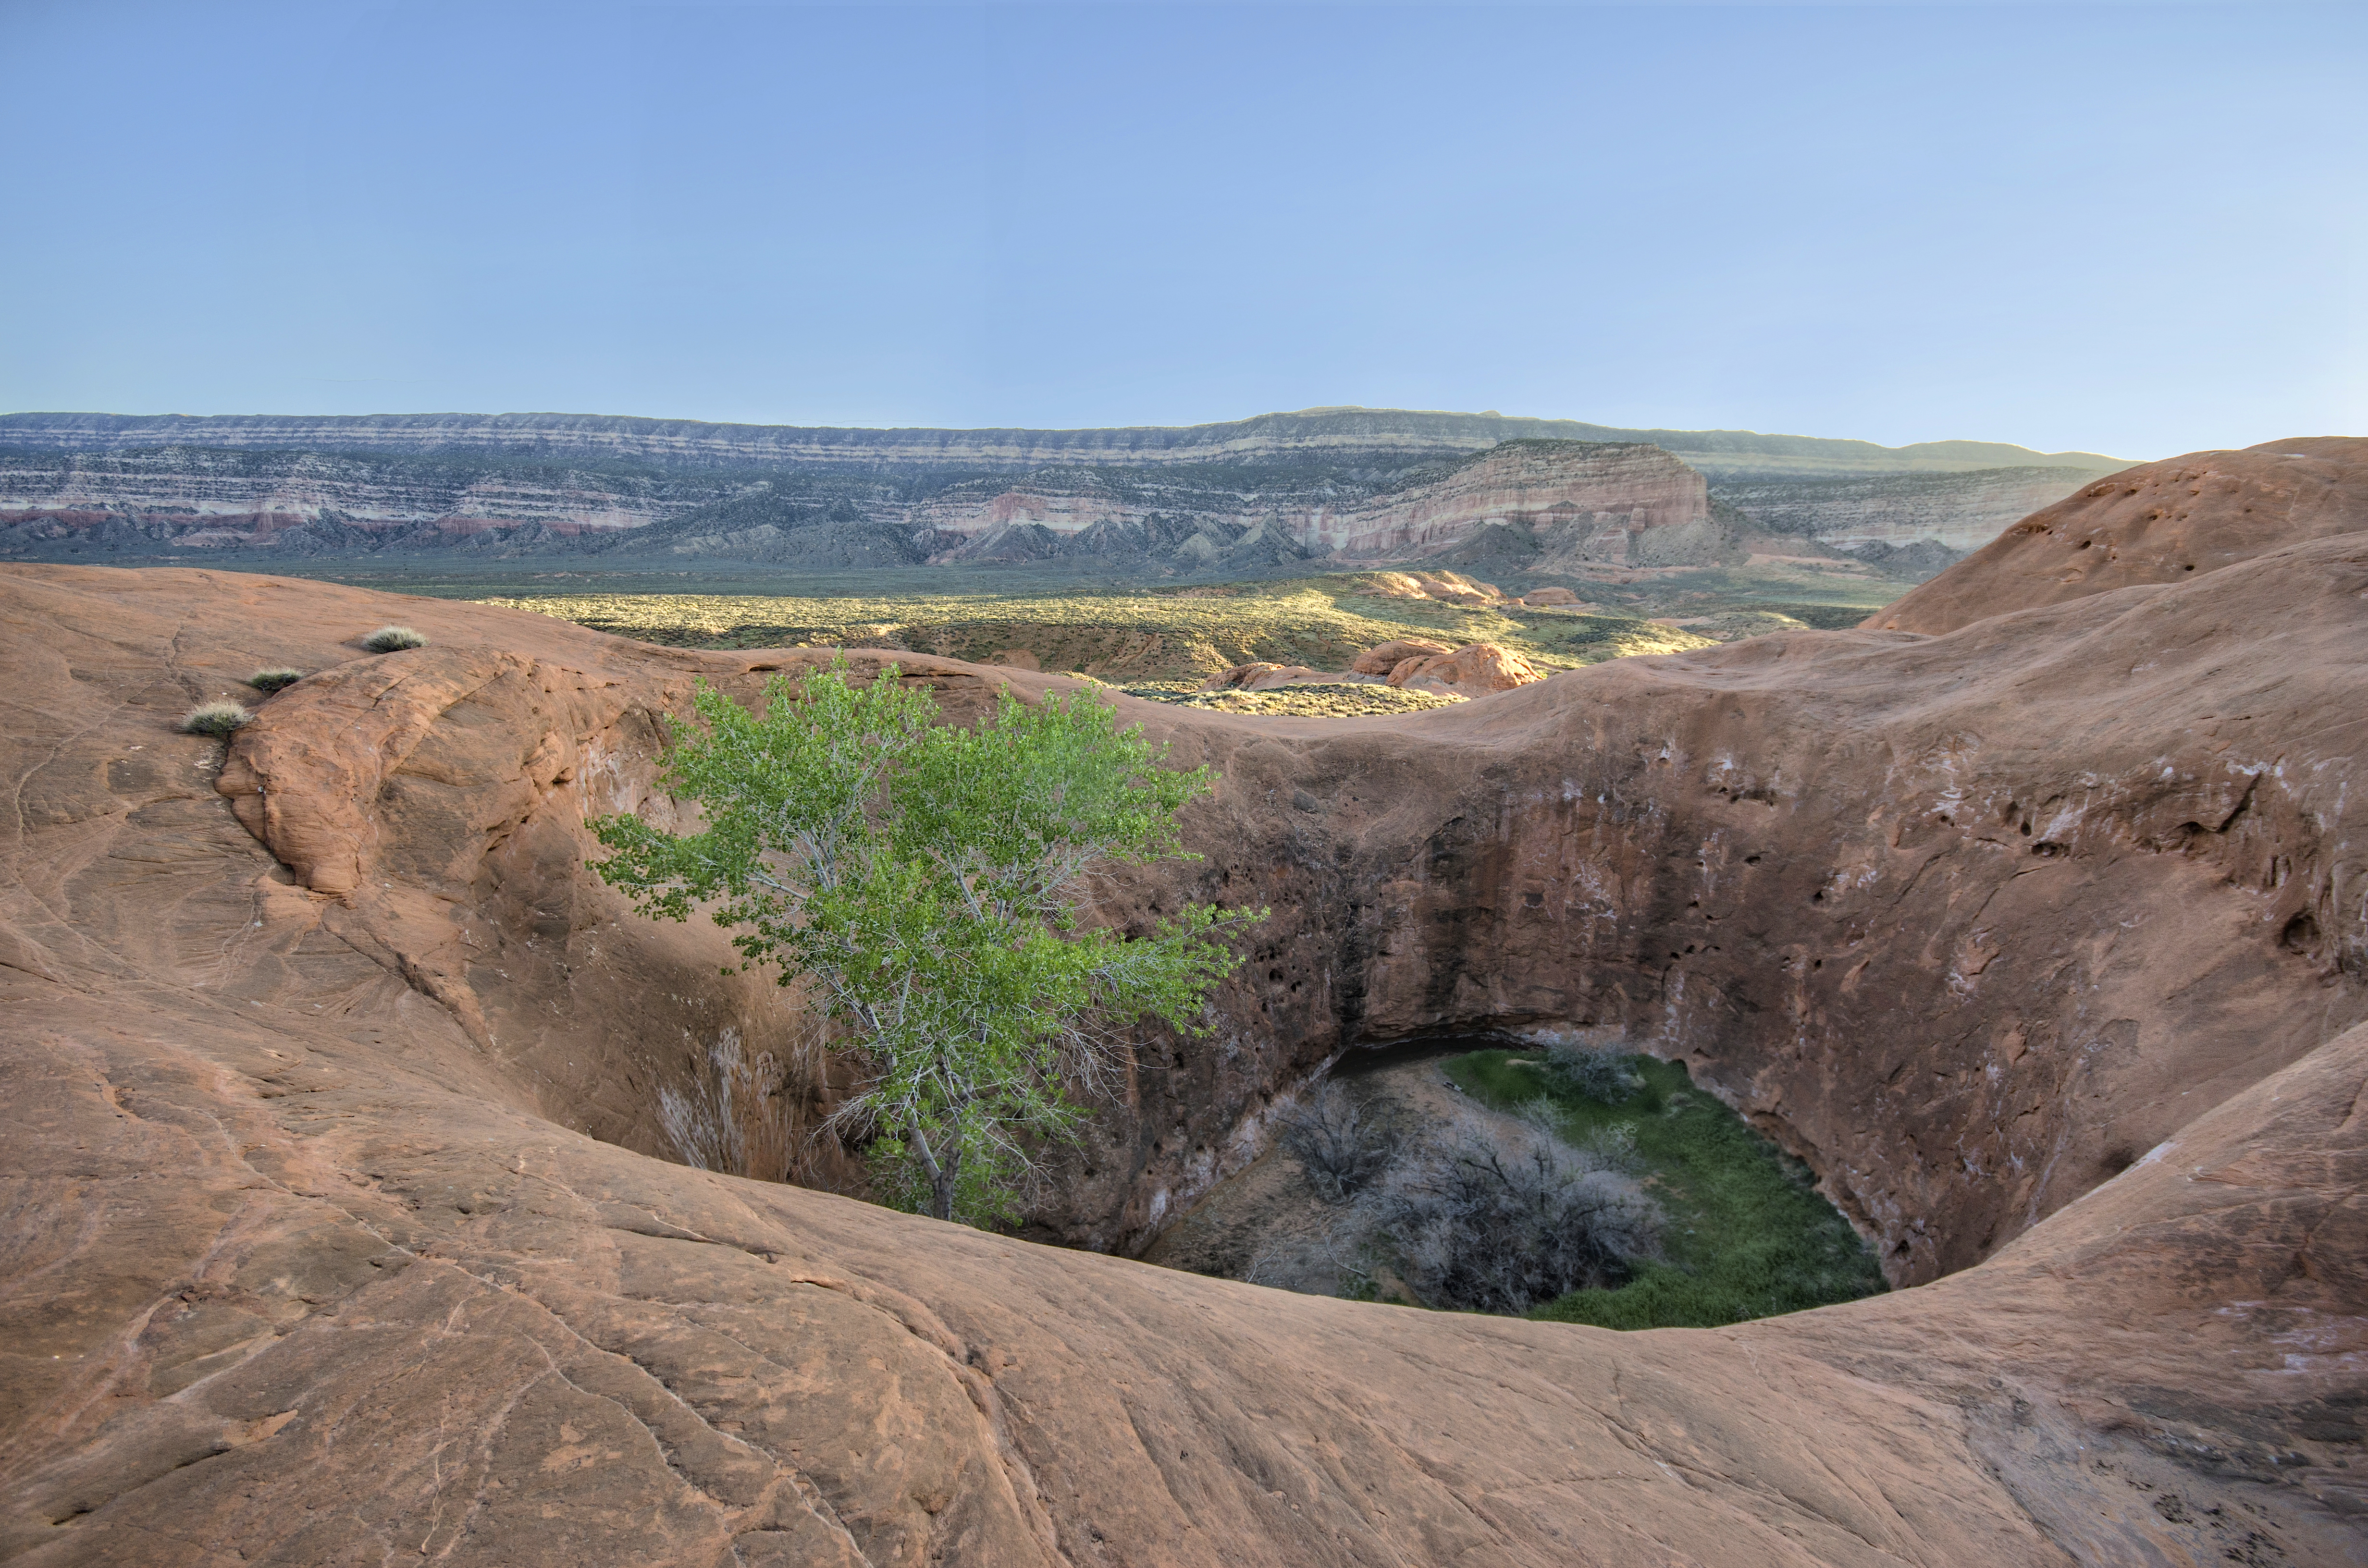
landscape, rock, wilderness, hill, valley, cliff, canyon, nikon, terrain, national park, geology, utah, badlands, plateau, d7000, wadi, holeintherockroad, dancehallrock, landform, geographical feature